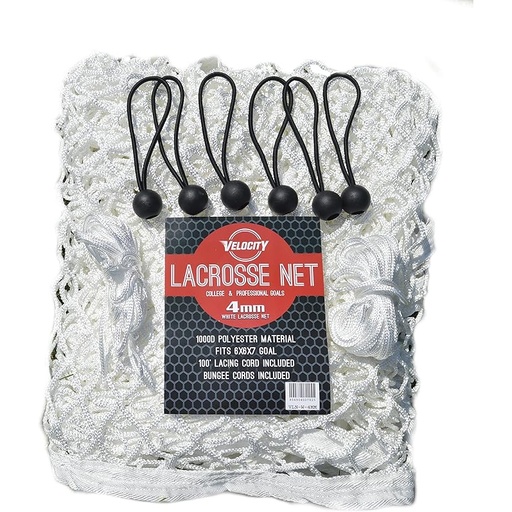
Velocity Heavy Duty Black & White Lacrosse Net - Fits 6’x6’x7’ Goals - Weatherproof, UV Resistant 1000D High-Strength Polyester - Comes with 100+ Feet of Lacing Cord and 4 Quick Ties
About This 40% STRONGER - Velocity Lacrosse Nets fit 6' x 6' x 7' goals, are made of 1000D high-strength polyester, and are 40% stronger than typical 600d polyester goal nets. WEATHERPROOF AND UV RESISTANT - Velocity Lacrosse Nets are made of weatherproof and UV resistant polyester fibers. This makes them ideal for indoor and outdoor use, as well as ensures they retain their shape and color. EASY ASSEMBLY - All Velocity Lacrosse Nets come with lacing instructions, as well as 100+ feet of lacing cord and 4 quick ties for easy and quick assembly. ALL LEVELS - Designed for use for all competition and practice levels: high school, college, and professional lacrosse players. Overview Size : 4MM Color : White - 1 Pack Brand : Velocity Material : Polyester Sport : Lacrosse
Brand: Velocity
Category: Sporting Goods > Athletics > Field Hockey & Lacrosse > Lacrosse Goals